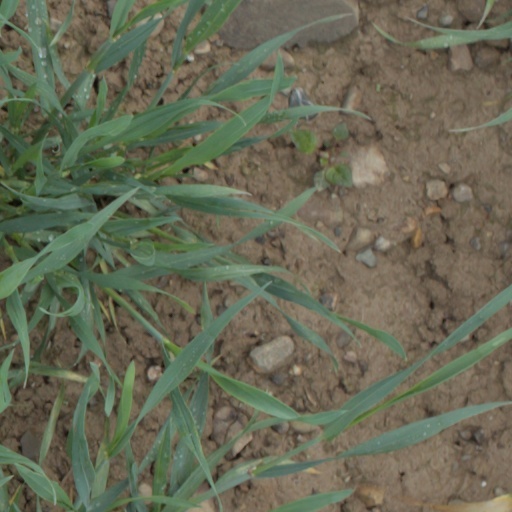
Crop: wheat